Simple Gifts

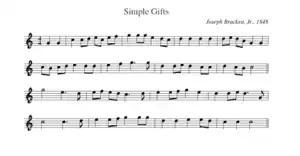

A manuscript of Mary Hazzard of the New Lebanon, New York Shaker community records this original version of the melody.